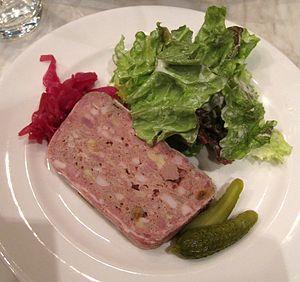
Le pâté de campagne ou terrine de campagne est une préparation culinaire française, réalisée à partir d'une farce composée de diverses viandes hachées grossièrement. Il s'agit d'une charcuterie dont la composition varie en fonction de la région dans laquelle elle est préparée. À la viande de porc peuvent être ajoutées des viandes de veau ou de volaille et la farce obtenue est souvent agrémentée avec de l'ail, des oignons, du sel, du poivre, des quatre-épices, du thym, du laurier et une eau-de-vie tirée du vin.